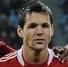
Age: 26